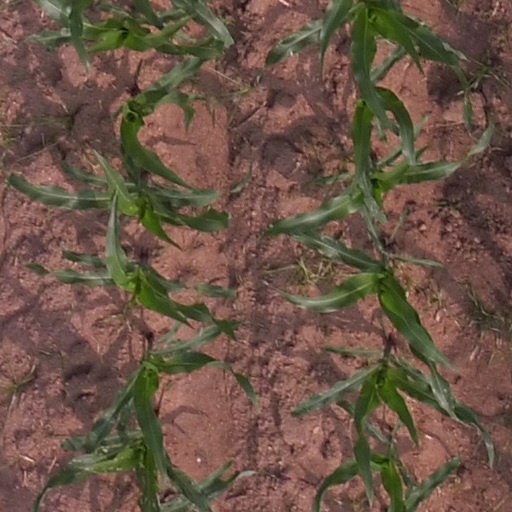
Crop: maize; corn